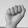
ASL letter: A